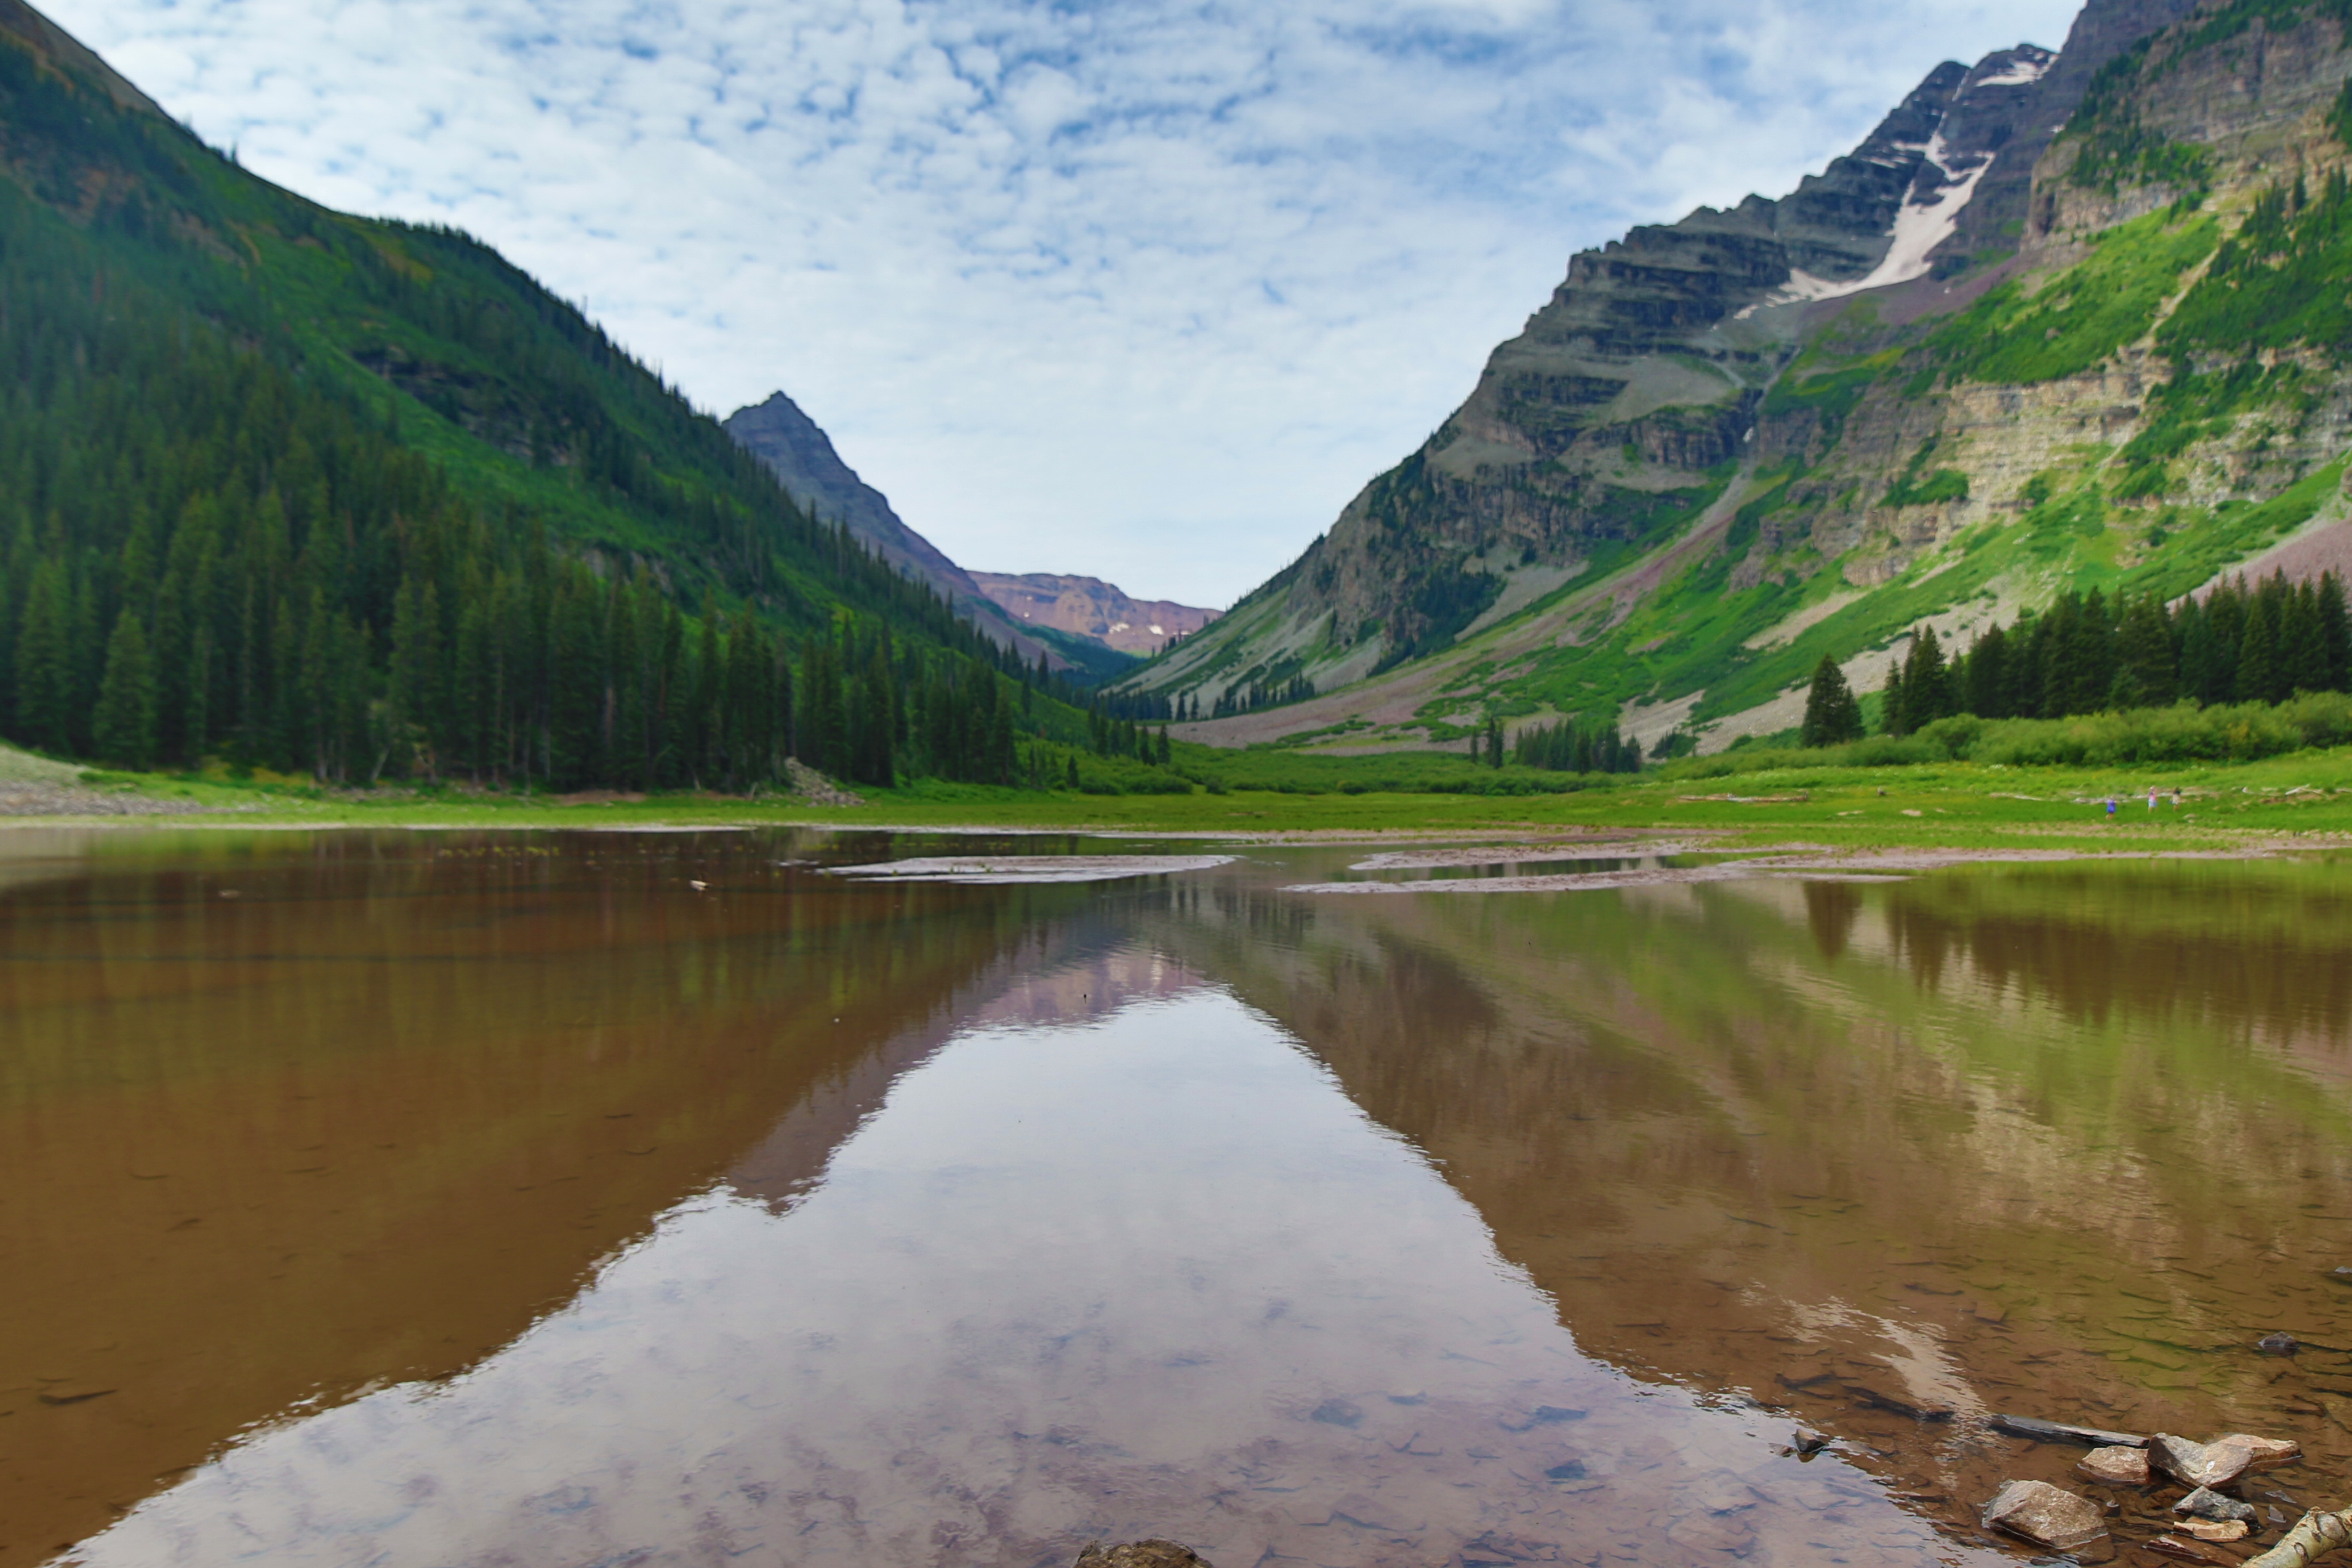
landscape, mountain, lake, river, valley, mountain range, reflection, fjord, reservoir, highland, alps, plateau, fell, loch, landform, tarn, mountain pass, geographical feature, mountainous landforms